Domenico Marzi

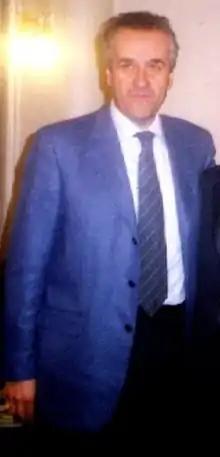

He is currently a member of the Democratic Party. He was born in Frosinone, Italy. He has served as Mayor of Frosinone from 1998 to 2007. He manages a law firm in Frosinone since 1979. He studied in University of Perugia.